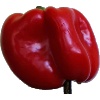
Label: Pepper Red 1